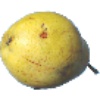
Label: pear_monster